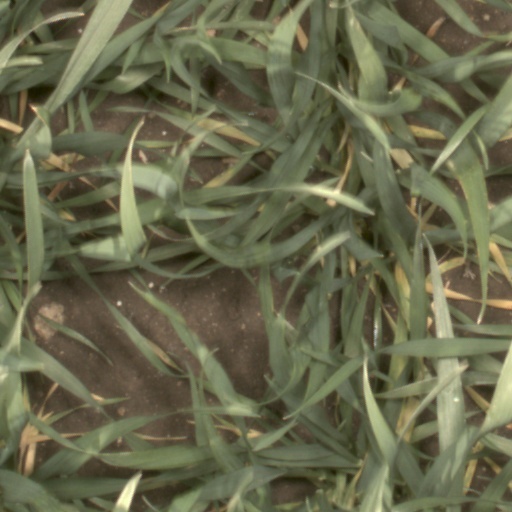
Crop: wheat